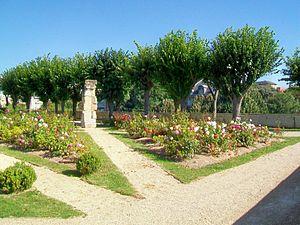
La roseraie dans le jardin de l'Hôtel de ville, dominant le rempart nord.
Pontoise est une commune française située en région Île-de-France, sur la rive droite de l'Oise, à environ vingt-cinq kilomètres au nord-ouest de Paris.